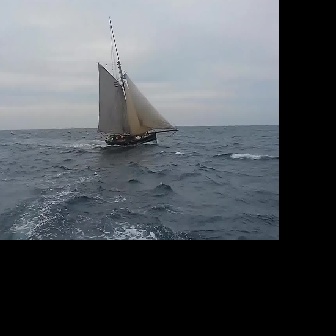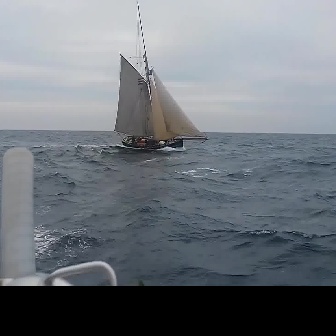
  Please identify the target specified by the bounding box [96,62,178,144] in the first image and locate it in the second image. Return the coordinates in [x_min,y_min,x_max,y_max] format.
Answer: [113,52,208,148]